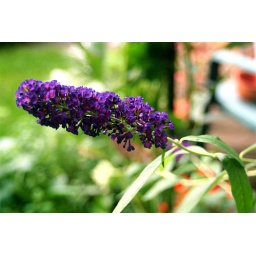
Intensely purple butterfly bush flower in my wife's garden.